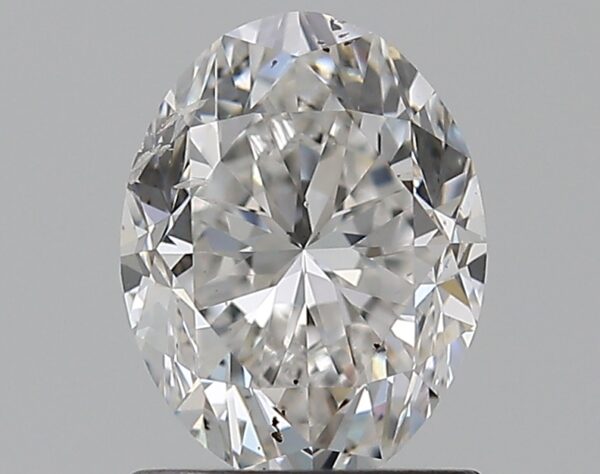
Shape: oval
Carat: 1.2
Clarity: SI2
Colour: F
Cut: FG
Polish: EX
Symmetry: VG
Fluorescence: N
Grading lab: GIA
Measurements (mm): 7.49 x 5.75 x 4.12